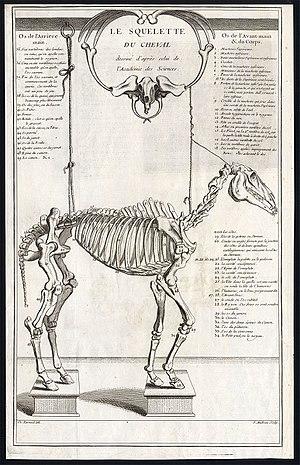
gravure
François Robichon de la Guérinière, né le 8 mai 1688 à Essay et mort le 2 juillet 1751, est un écuyer français. Il est souvent considéré comme le plus grand écuyer français de tous les temps
Jean Audran est un graveur aquafortiste et buriniste français né à Lyon le 28 avril 1667 et mort en son logement des Gobelins à Paris le 17 juin 1756.